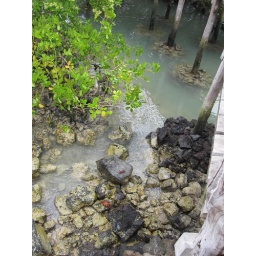
The fish market in Puerto Ayora, where we had our first encounter with the wildlife of the Galapagos.